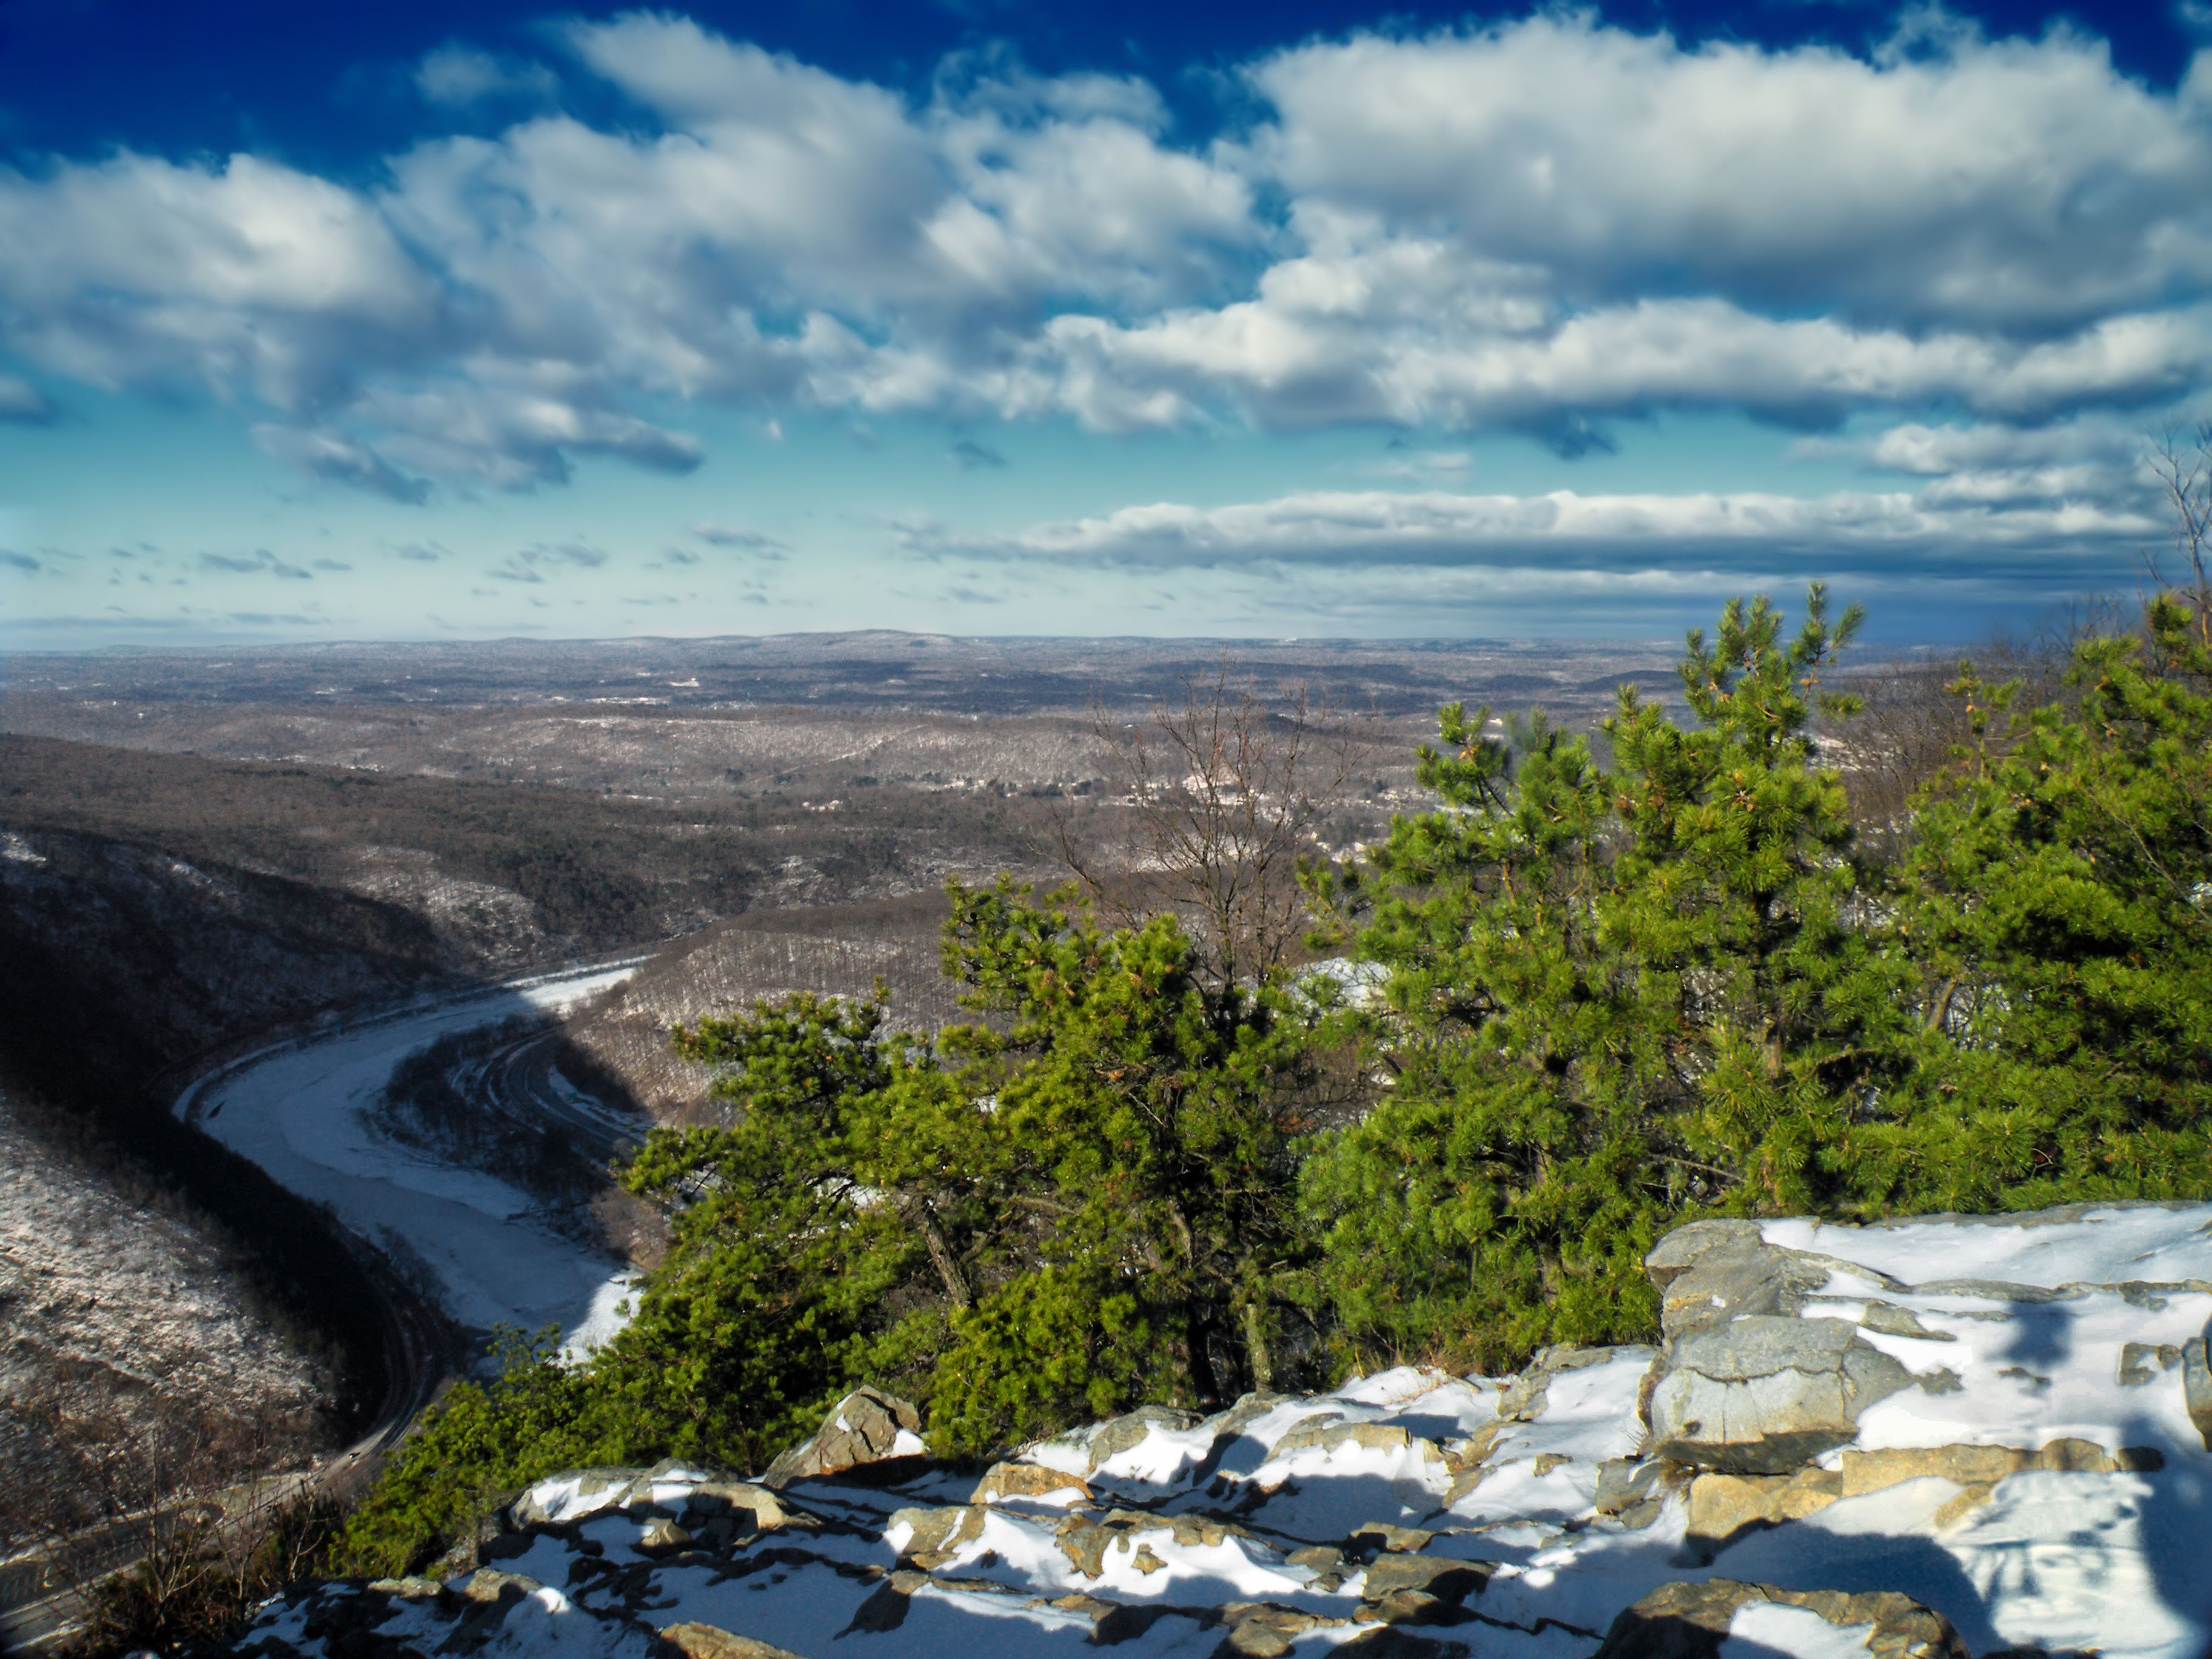
landscape, sea, coast, water, nature, rock, ocean, wilderness, mountain, snow, winter, cloud, sky, hiking, shore, lake, river, mountain range, vacation, ice, cumulus, bay, fjord, terrain, body of water, creativecommons, clouds, appalachianmountains, monroecounty, poconos, pennsylvania, kittatinnymountain, newjersey, warrencounty, delawareriver, mounttammany, loch, landform, geographical feature, mountainous landforms